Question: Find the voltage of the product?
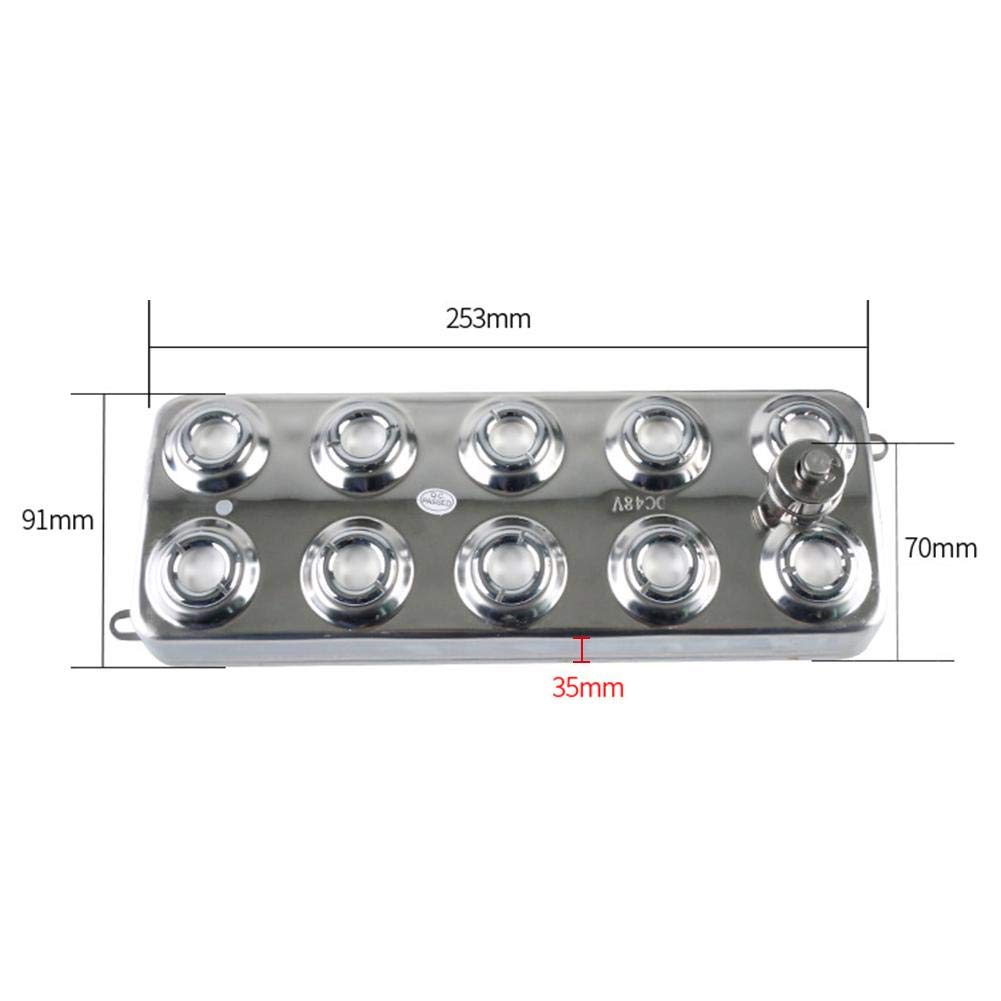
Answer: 48.0 volt